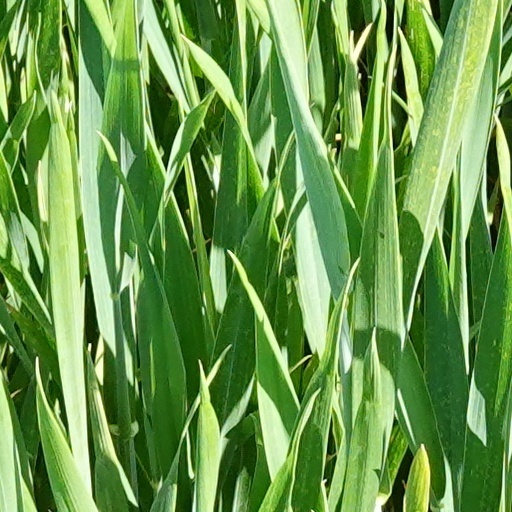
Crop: wheat